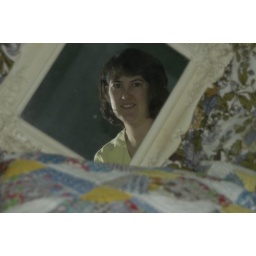
Tucked away in the upstairs dormer bedroom at my mother's house, memories from grandma's house catch my attention.